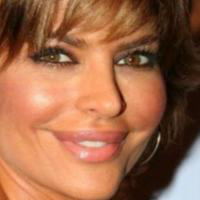
Age group: age 41-55